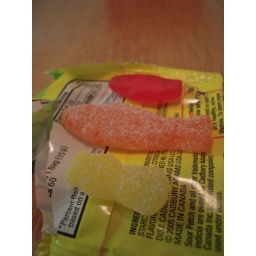
Joe found a giant sour fish in his bag of Sour Patch Kids!! WEIRD.